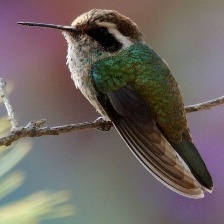
Species: WHITE EARED HUMMINGBIRD
Scientific name: BASILINNA LEUCOTIS
ImageNet parent category: hummingbird